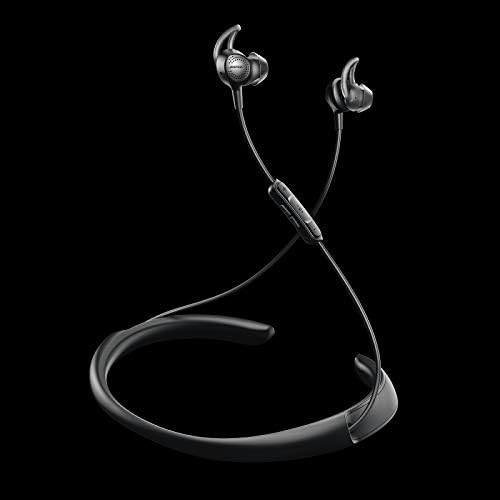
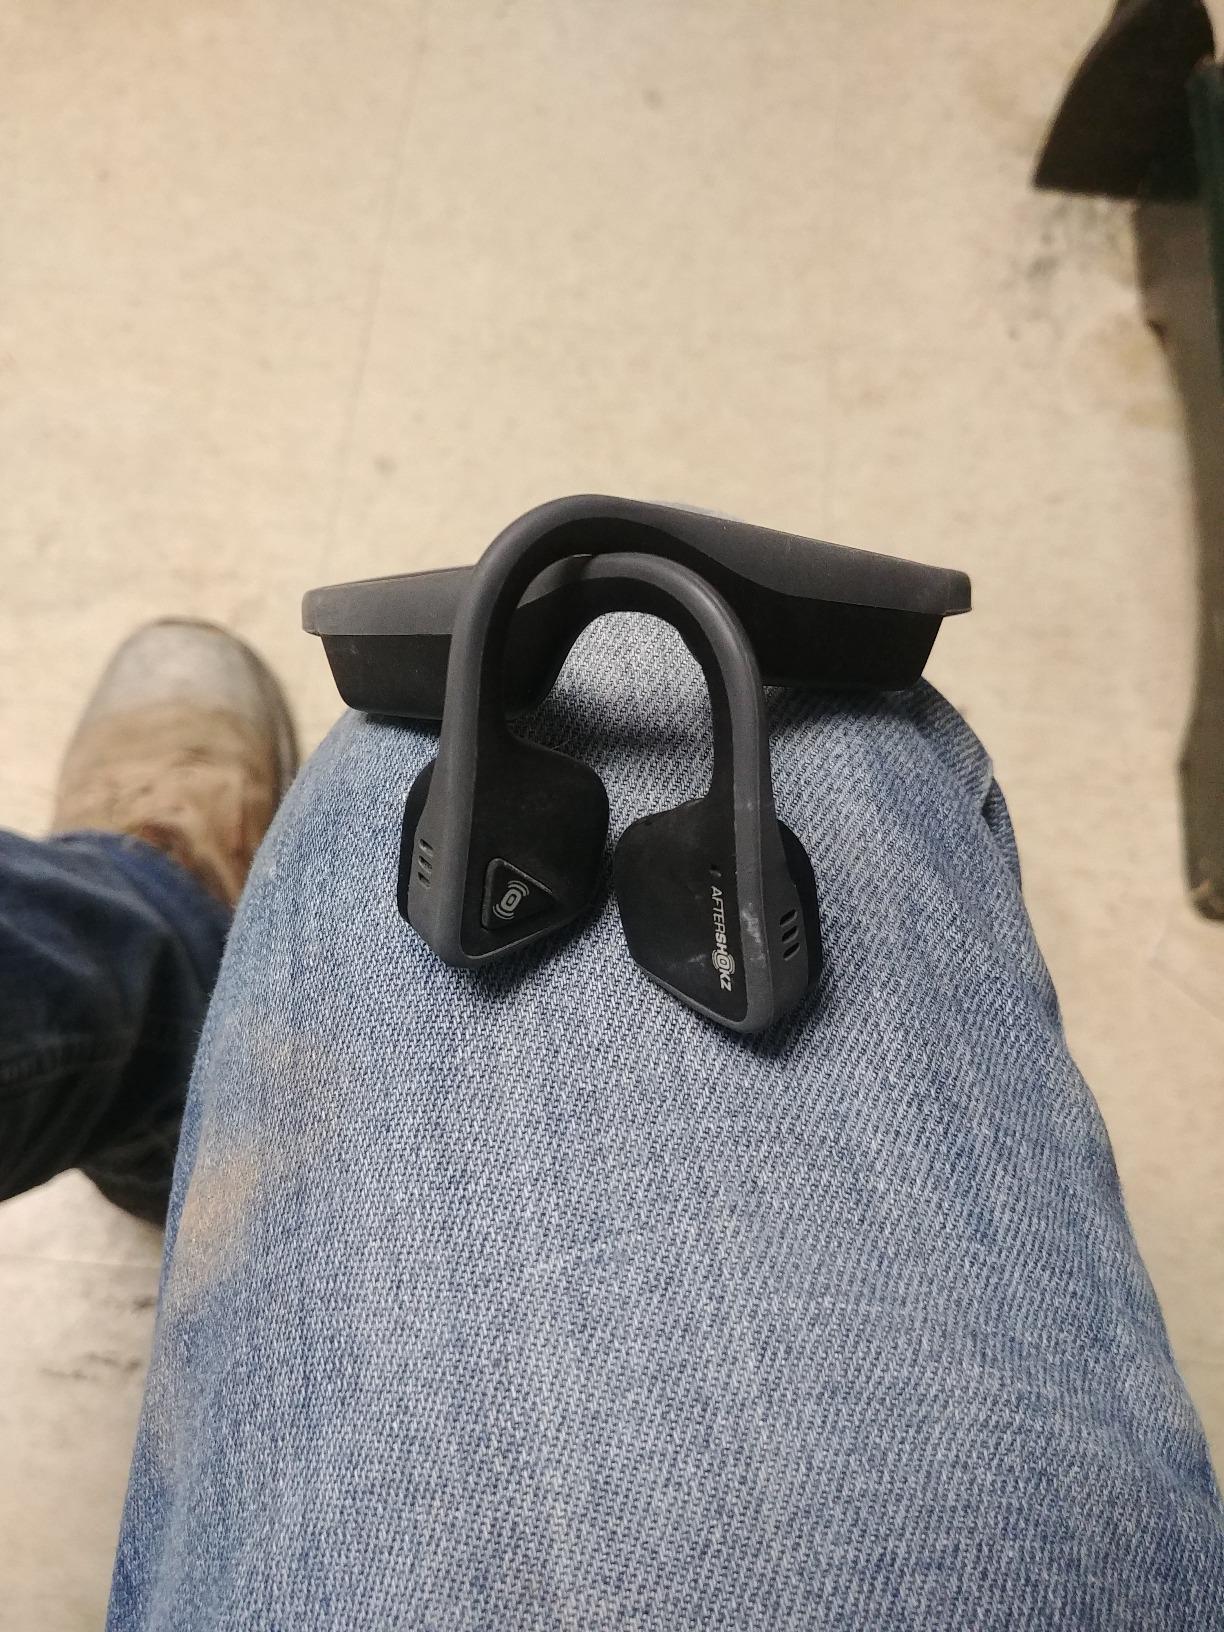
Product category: headphones
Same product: no